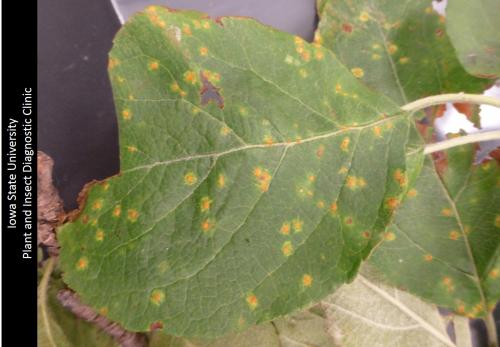
Plant: Apple
Disease: apple rust